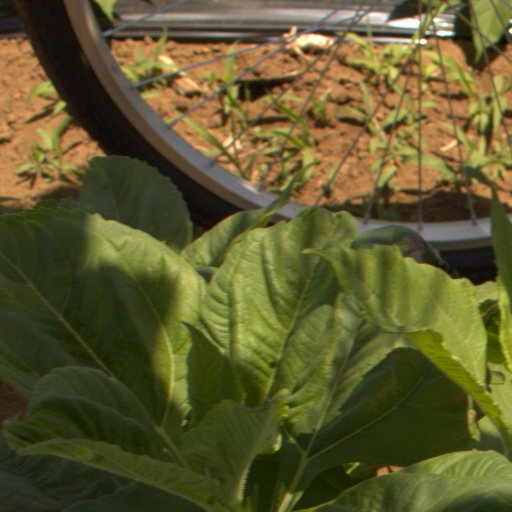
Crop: Jerusalem artichoke